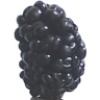
Label: Mulberry 1